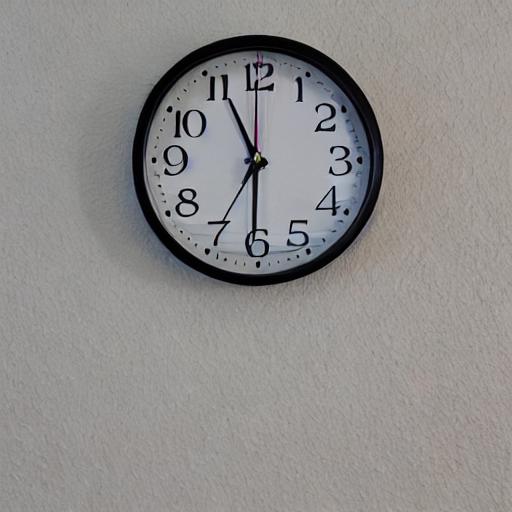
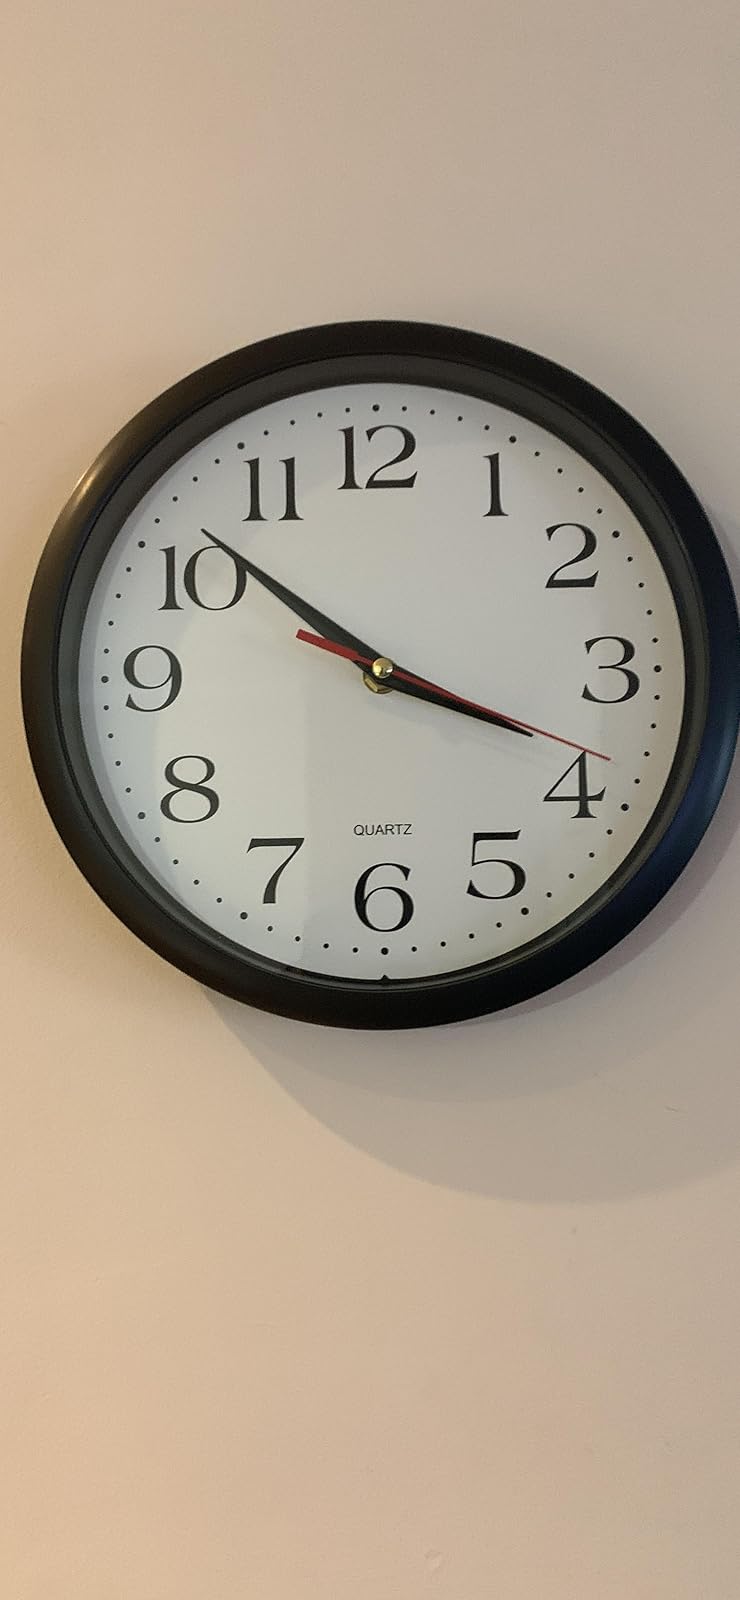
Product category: clock
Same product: no